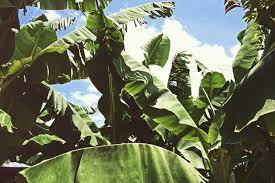
Hapa kumejaa maganda ya ndizi kijani ambazo zimepandwa au zimepandika ama zimemea na hizi ndizi inaonyesha kwamba iko karibu zivunwe.